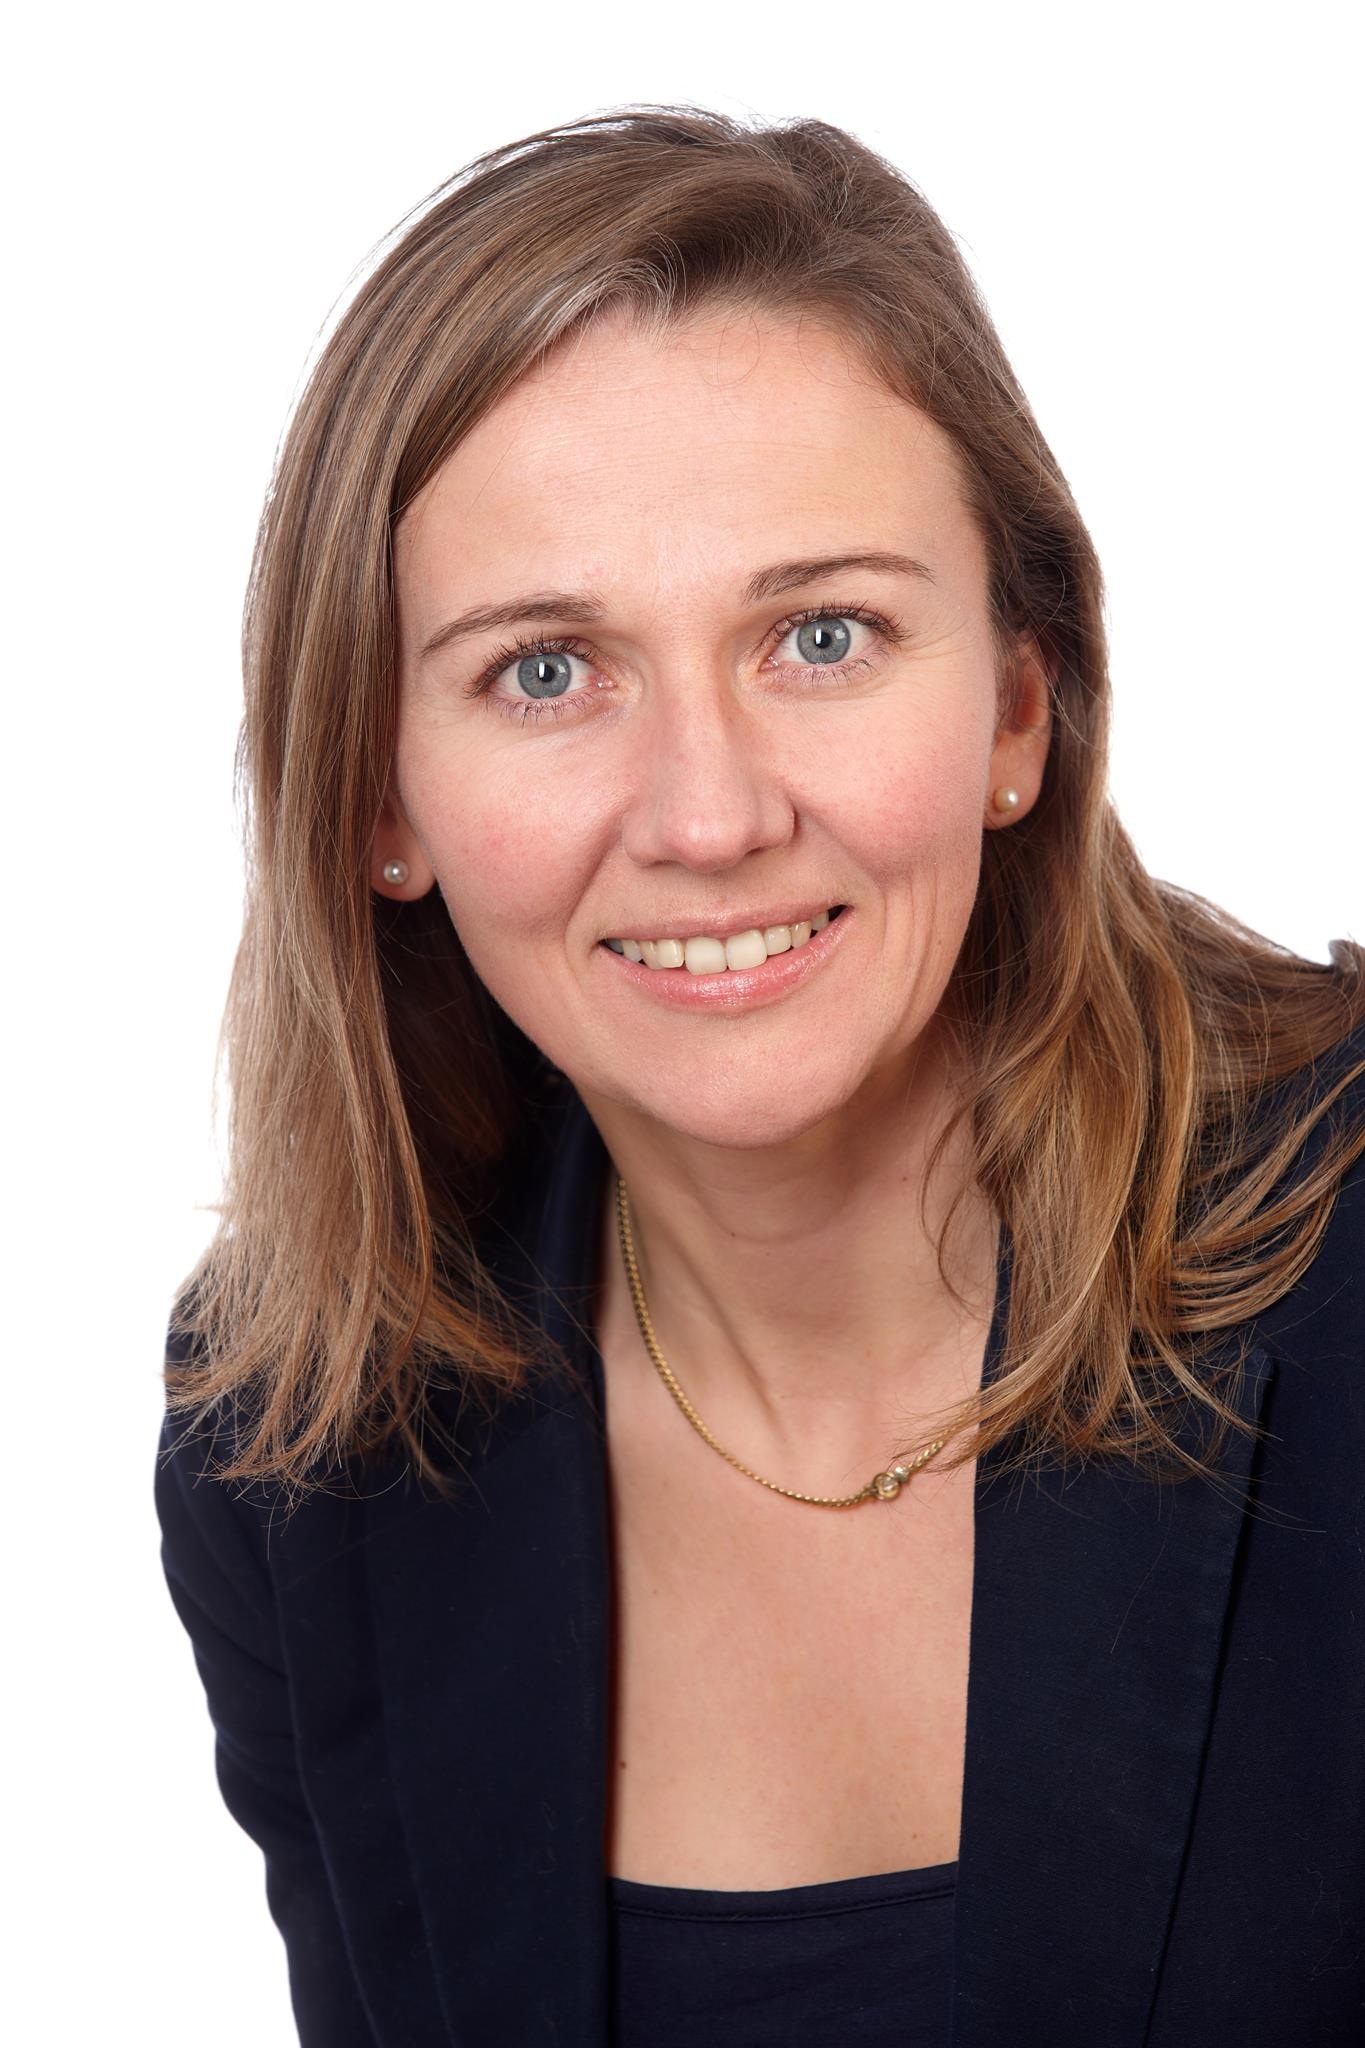
hand, person, hair, france, portrait, finger, professional, profession, hairstyle, long hair, face, french, head, politics, mayor, politician, brown hair, advocate, portrait photography, aur lie berger